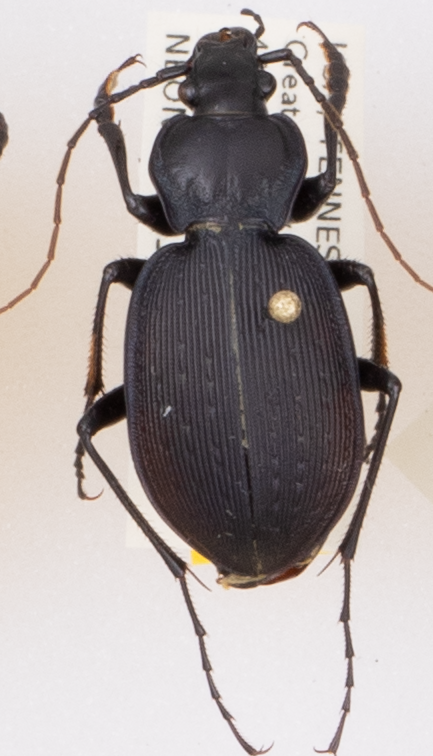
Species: Carabus goryi
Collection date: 2019-04-16
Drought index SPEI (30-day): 0.21
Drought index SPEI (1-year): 2.09
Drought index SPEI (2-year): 2.09